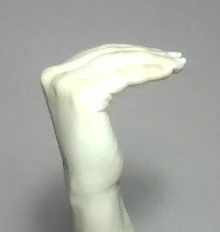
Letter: haa